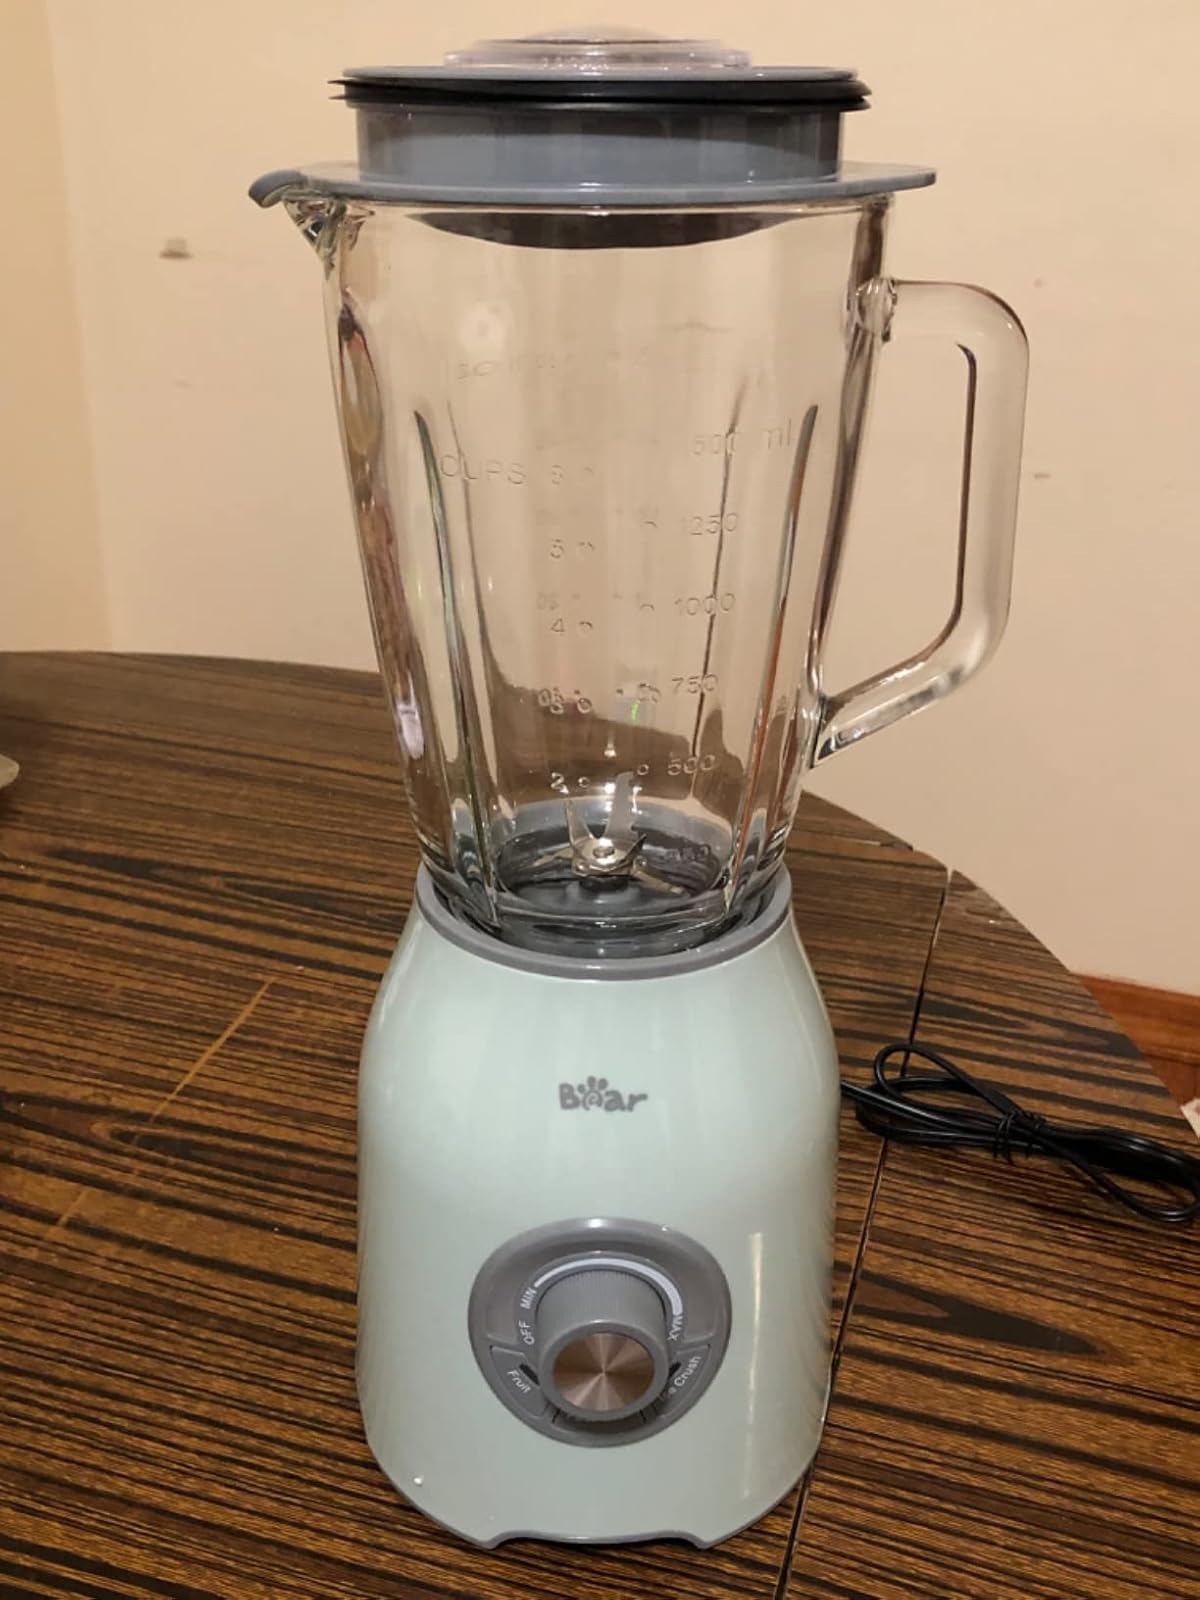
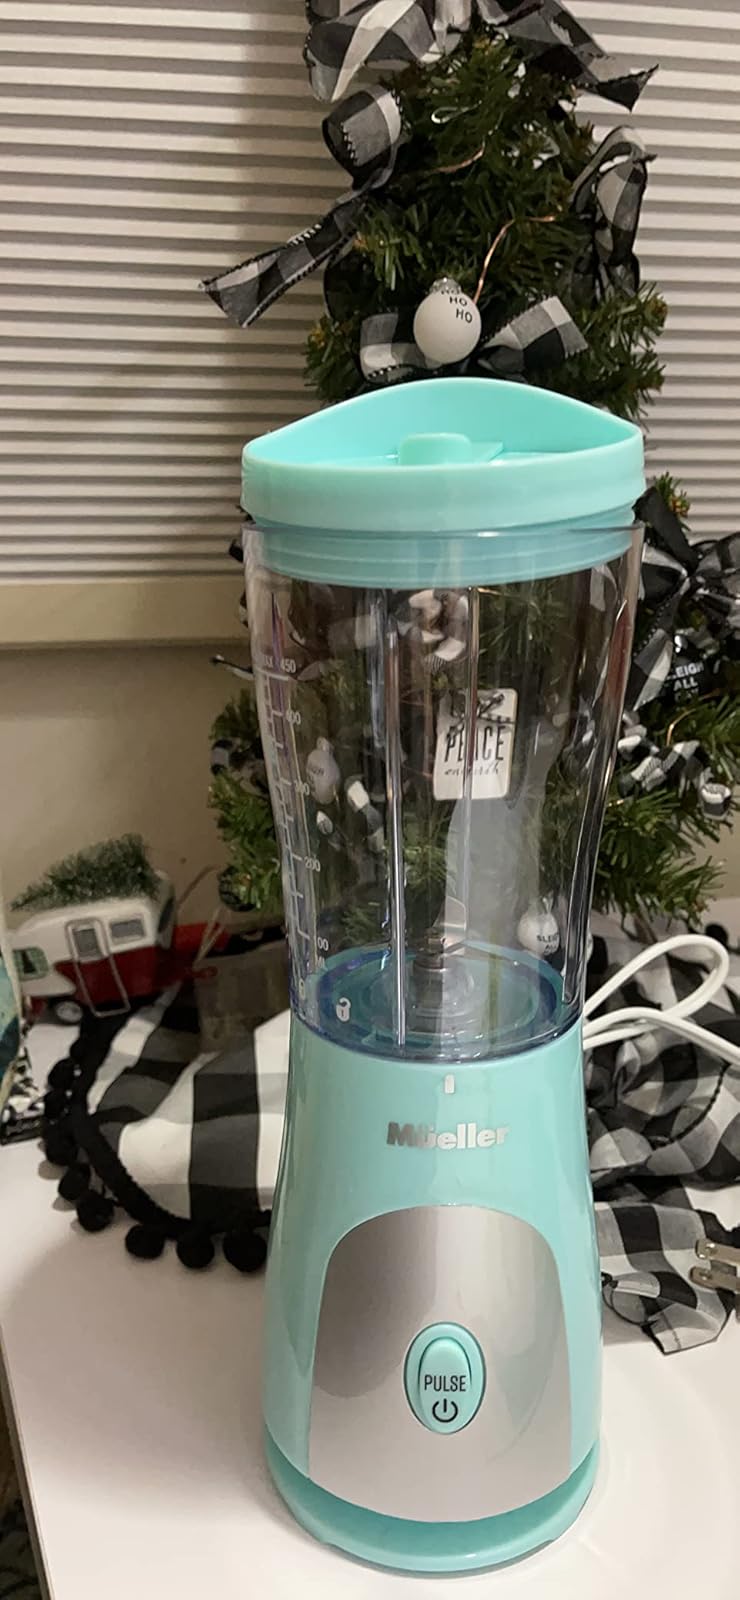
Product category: items_blender
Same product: no